Setirostris

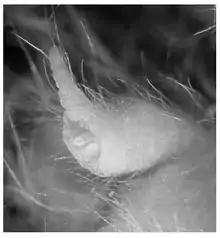
genital projection

Information on the reproduction of the "S. eleryi" is limited. A maternity roost located in December at Gundabooka National Park in western NSW contained a colony of fifteen lactating females. A female captured during October in the Northern Territory was in an advanced stage of pregnancy.